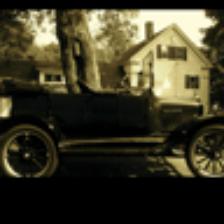
Label: NonHuman